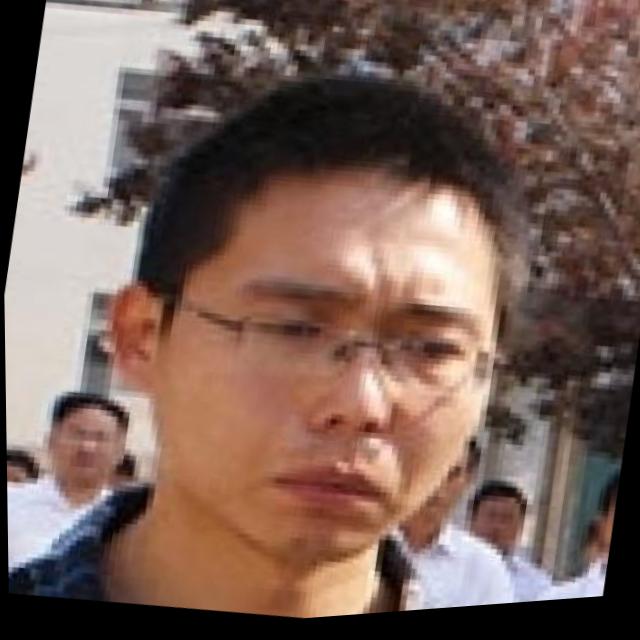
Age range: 21-44